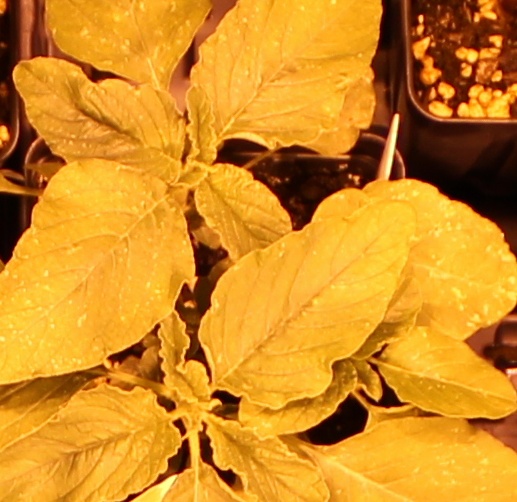
Label: Redroot Pigweed